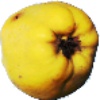
Label: quince